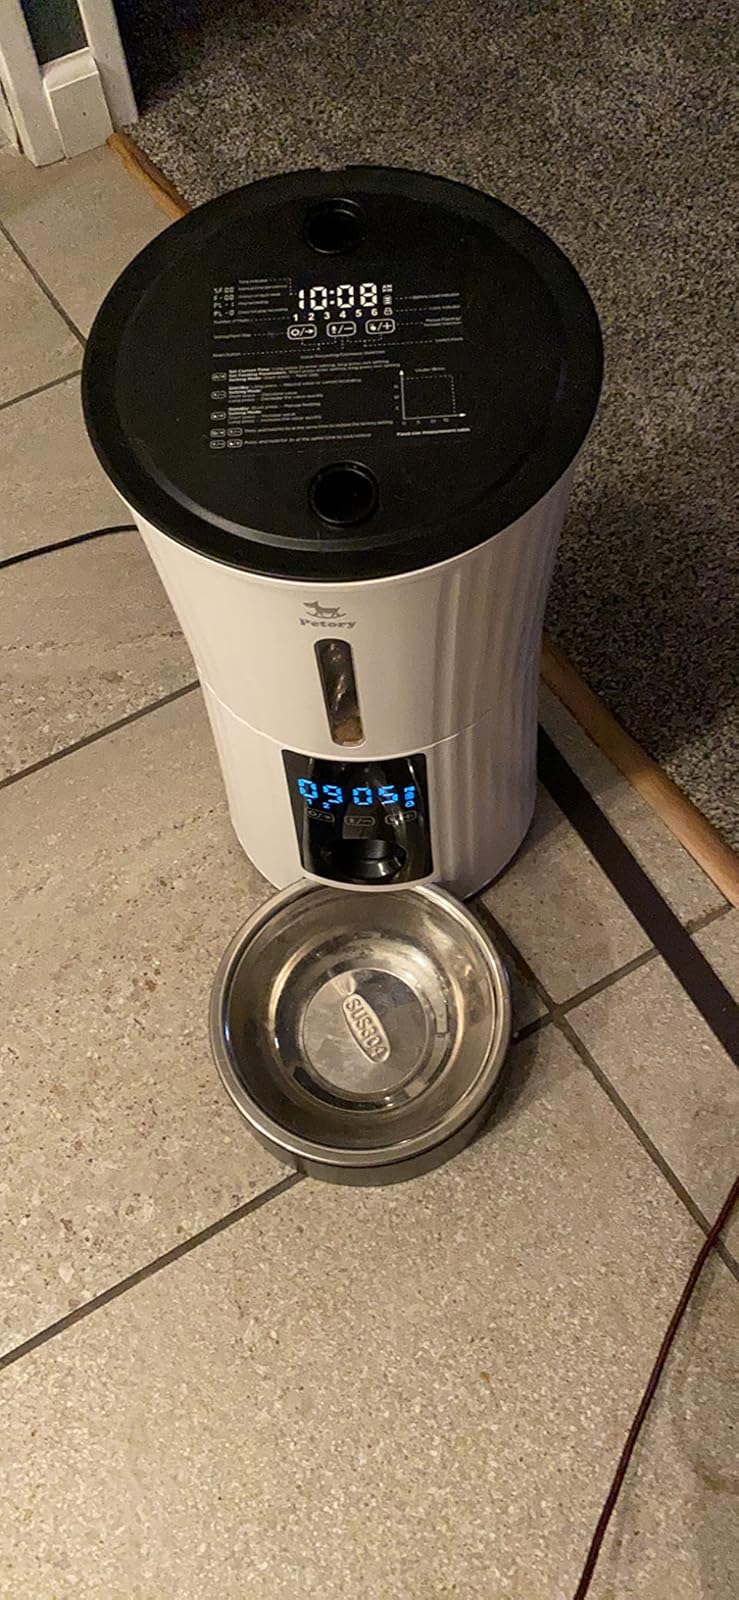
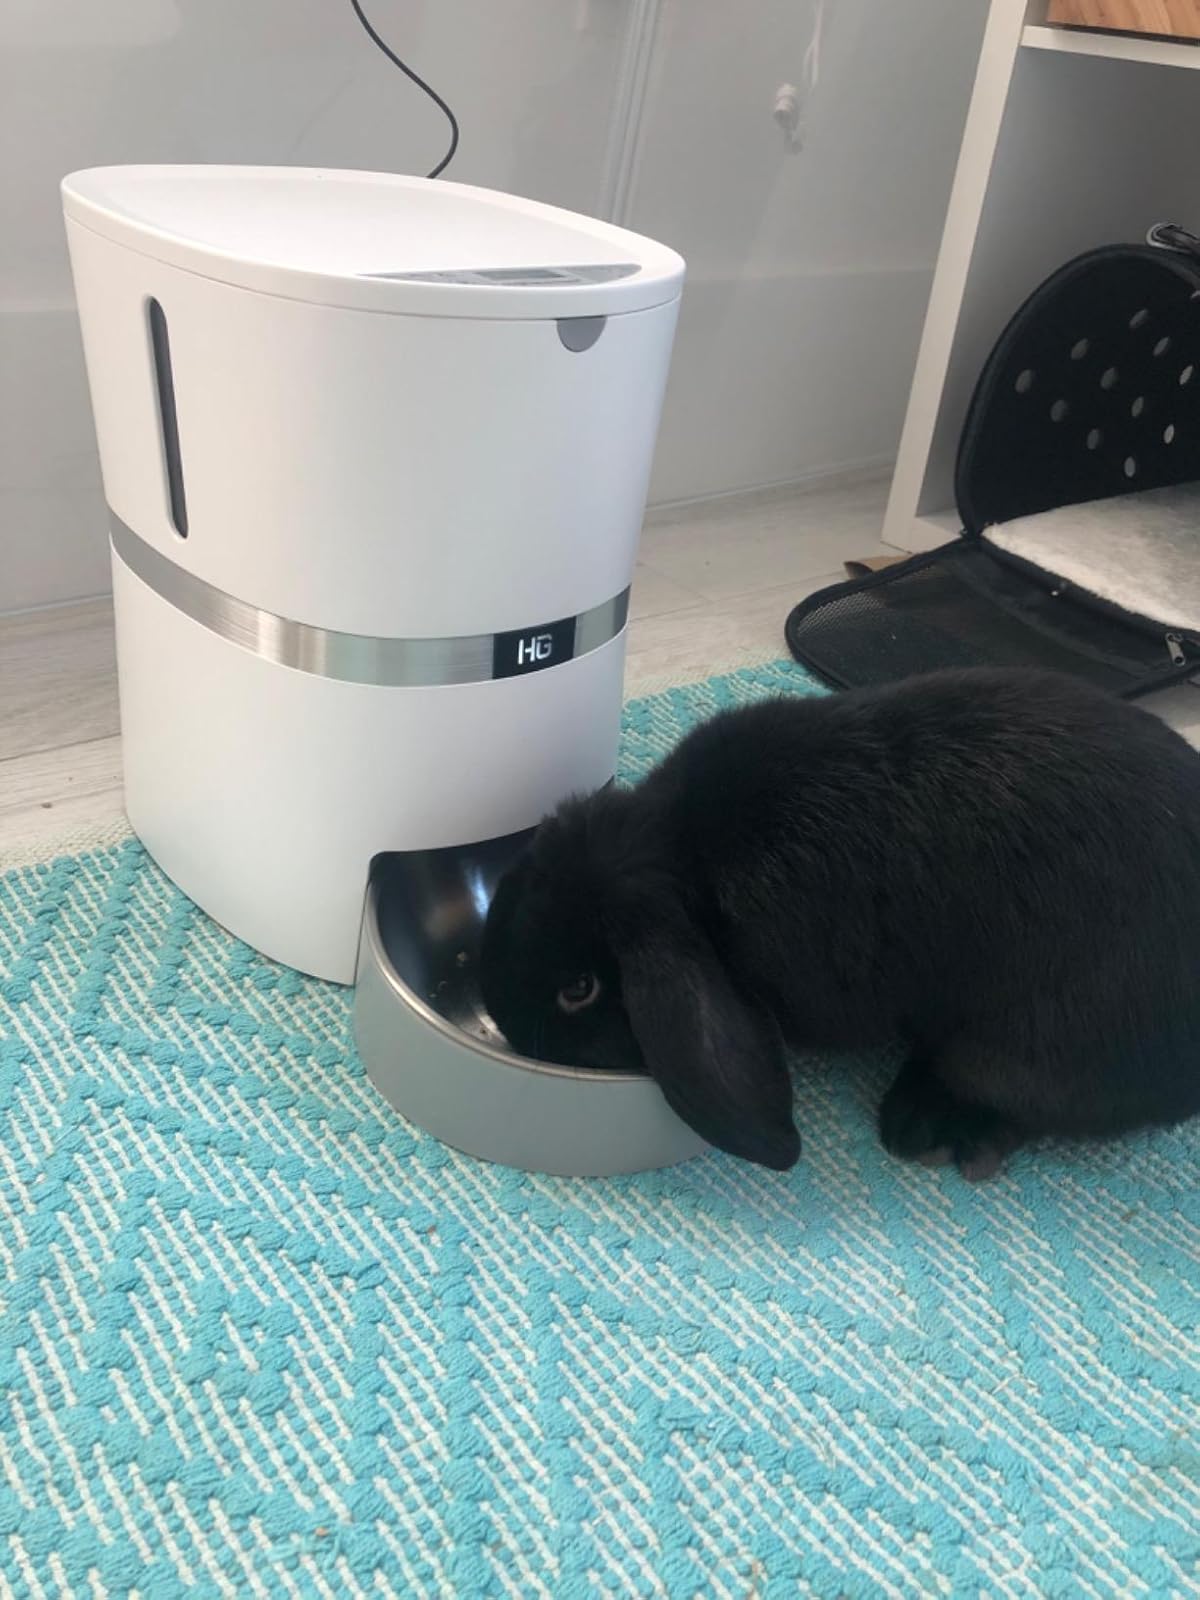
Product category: items_feeder
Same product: no